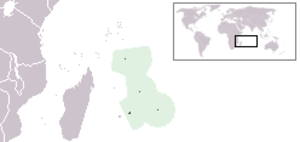
Les personnes lesbiennes, gays, bisexuelles et transgenres à Maurice peuvent faire face à des difficultés légales que ne connaissent pas les résidents non-LGBT.